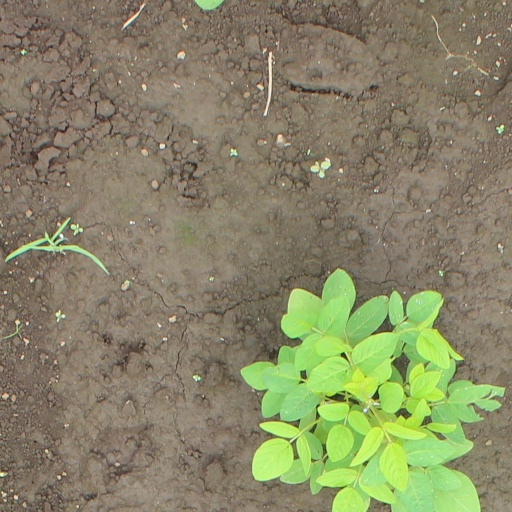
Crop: soybean